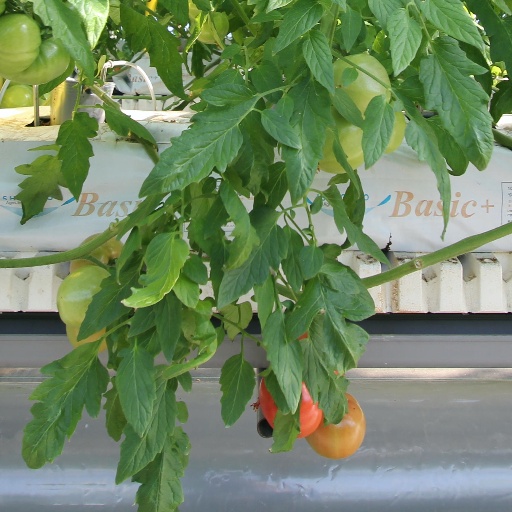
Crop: tomato